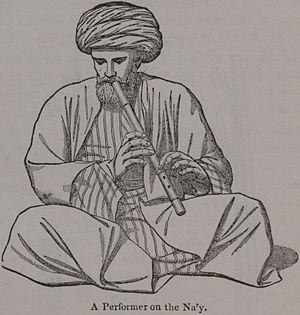
La musique arabo-andalouse ou musique « andalouse »’ ou bien musique mauro-andalouse’, aussi appelée al musiqa al andalusiya, ou gharnati, çanâa et malouf pour les variantes régionales et chaàbi, hawzi pour les genres dérivés en Algérie, al-ala, tarab al-andaloussi, tarab al-ala, al-andaloussi, gharnati, melhoun ou chgouri au Maroc, malouf en Tunisie et en Libye est un genre musical profane, classique ou savant, du Maghreb, distinct de la musique arabe classique pratiquée au Moyen-Orient et en Égypte.